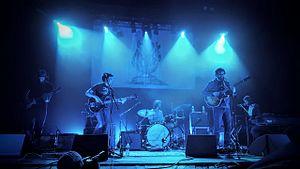
White Denim est un groupe de rock américain fondé en 2006 à Austin. Leur musique varie les influences entre garage rock, blues rock, jazz fusion et rock psychédélique.